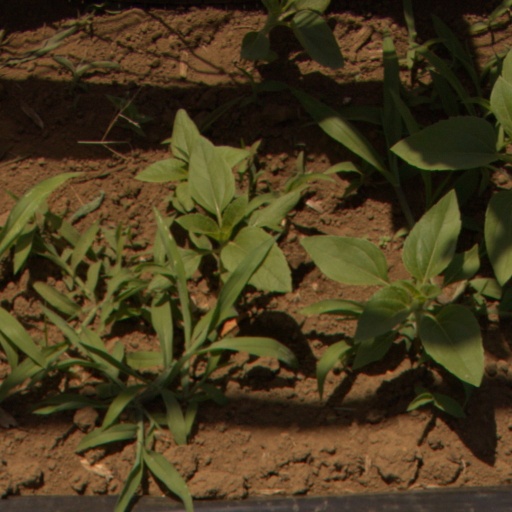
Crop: Jerusalem artichoke